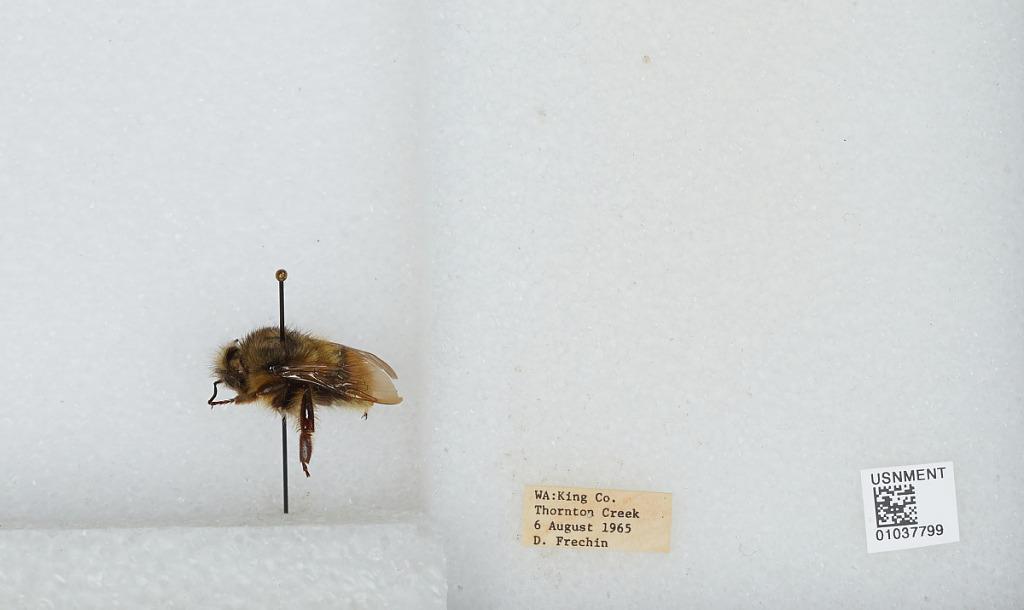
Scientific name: Bombus (Pyrobombus) mixtus Cresson
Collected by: D. Frechin
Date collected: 1965-8-6
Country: United States
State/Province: Washington
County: King
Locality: Thornton Creek
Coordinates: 47.7031, -122.309